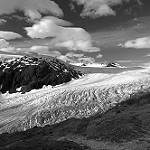
Label: B & W